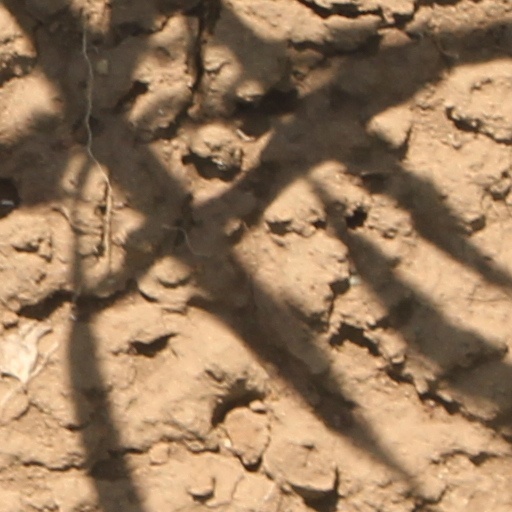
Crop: wheat